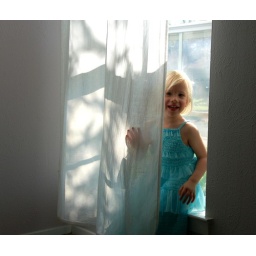
Helen siting on the window sill at the old Vancouver house in Arlington.